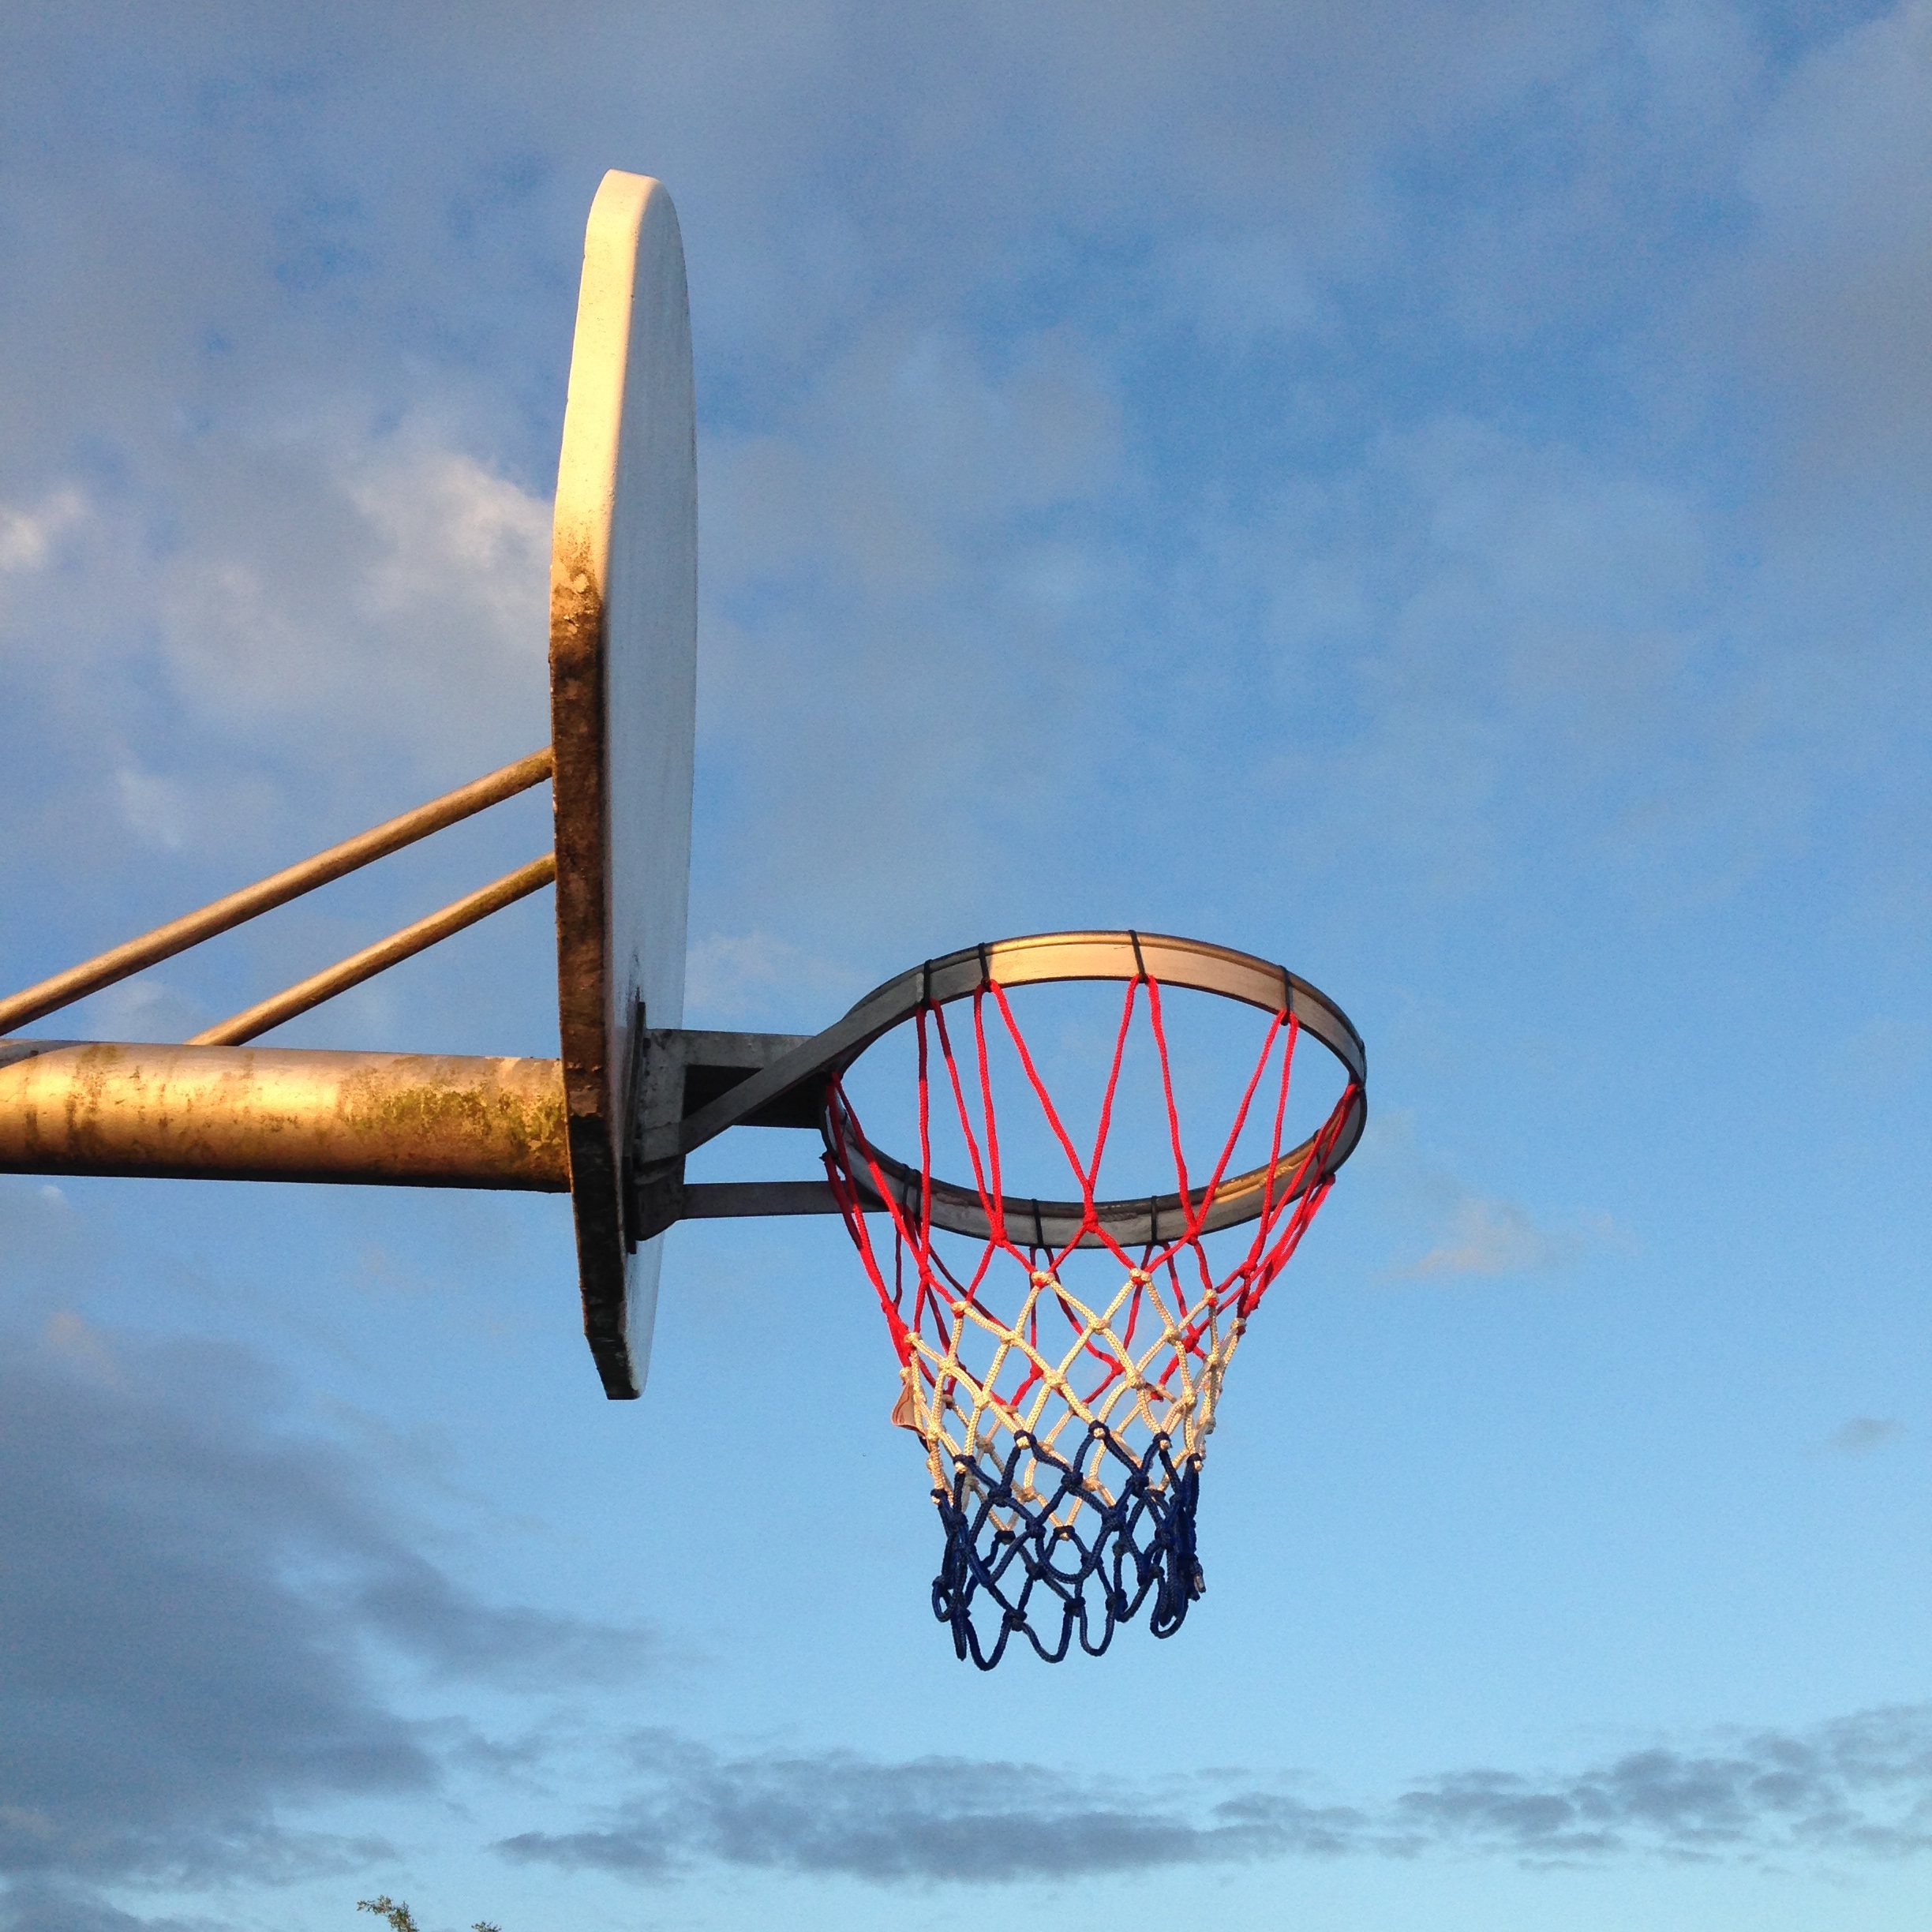
wing, sky, wind, airplane, aircraft, dusk, vehicle, aviation, flight, toy, evening sky, basketball hoop, atmosphere of earth